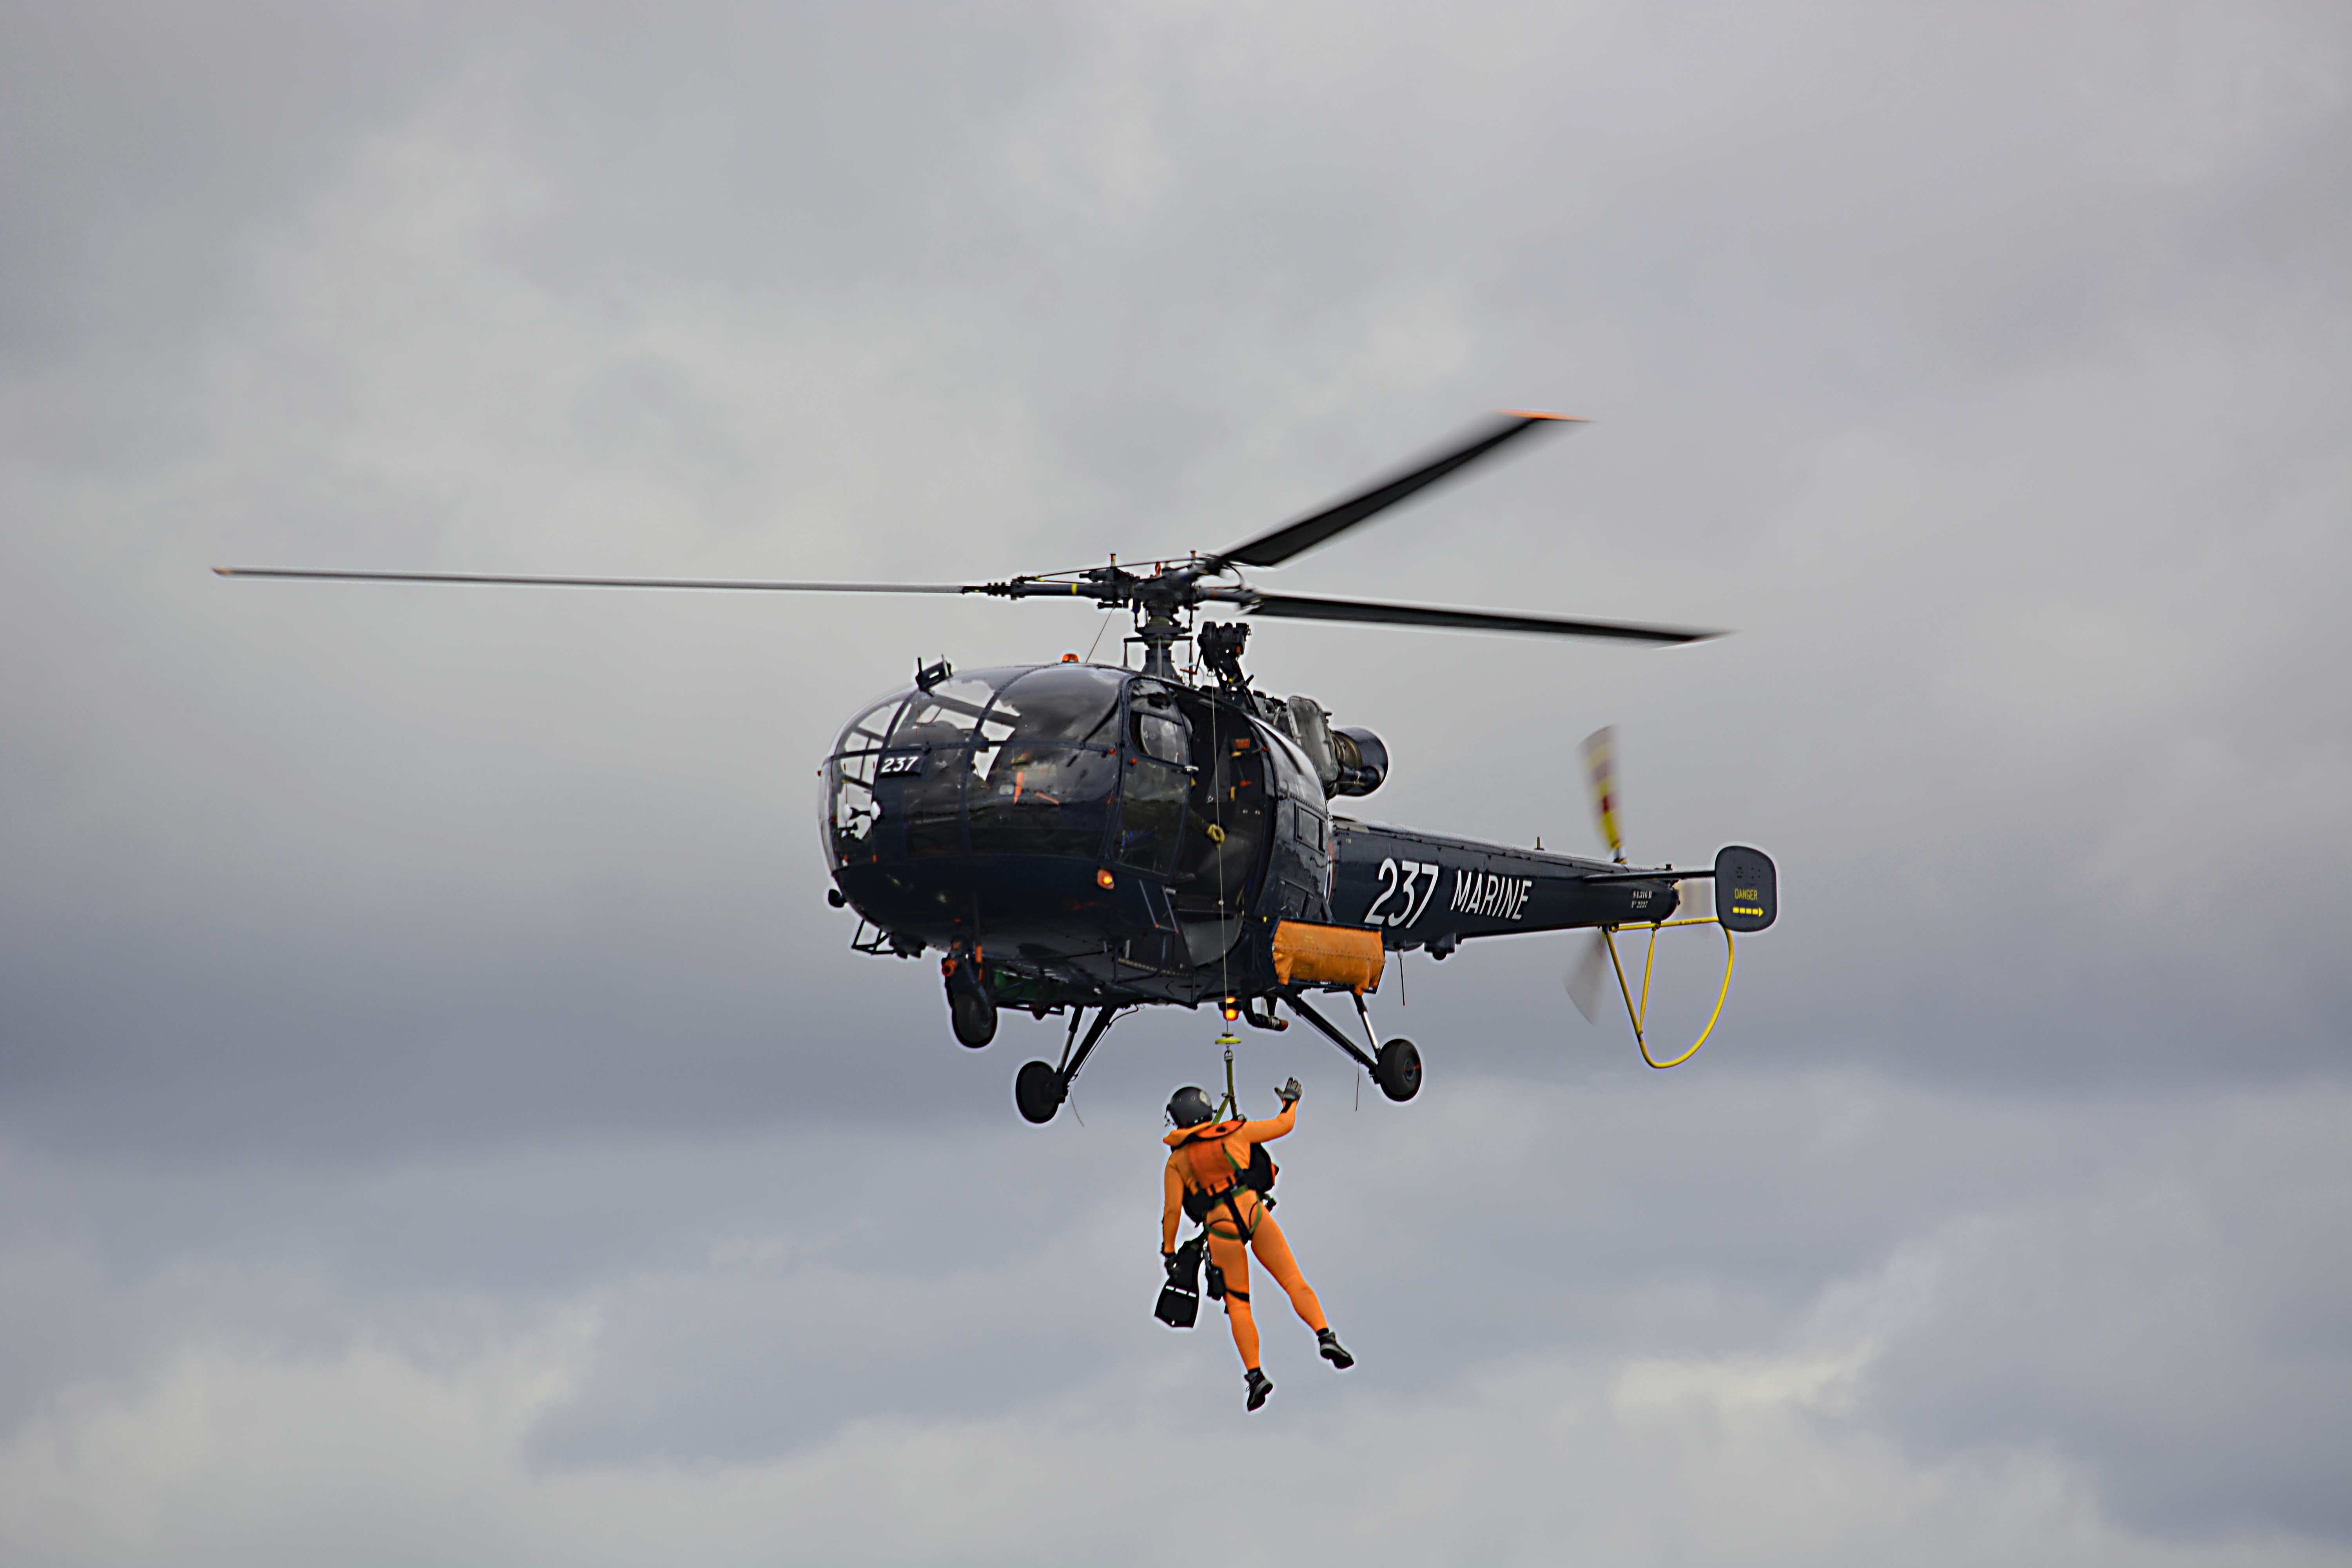
sea, aircraft, vehicle, aviation, flight, helicopter, blades, marine, rotor, rescue, rotorcraft, air show, air force, rescue service, marine fire, atmosphere of earth, helicopter rotor, military helicopter, civil security, hoisting